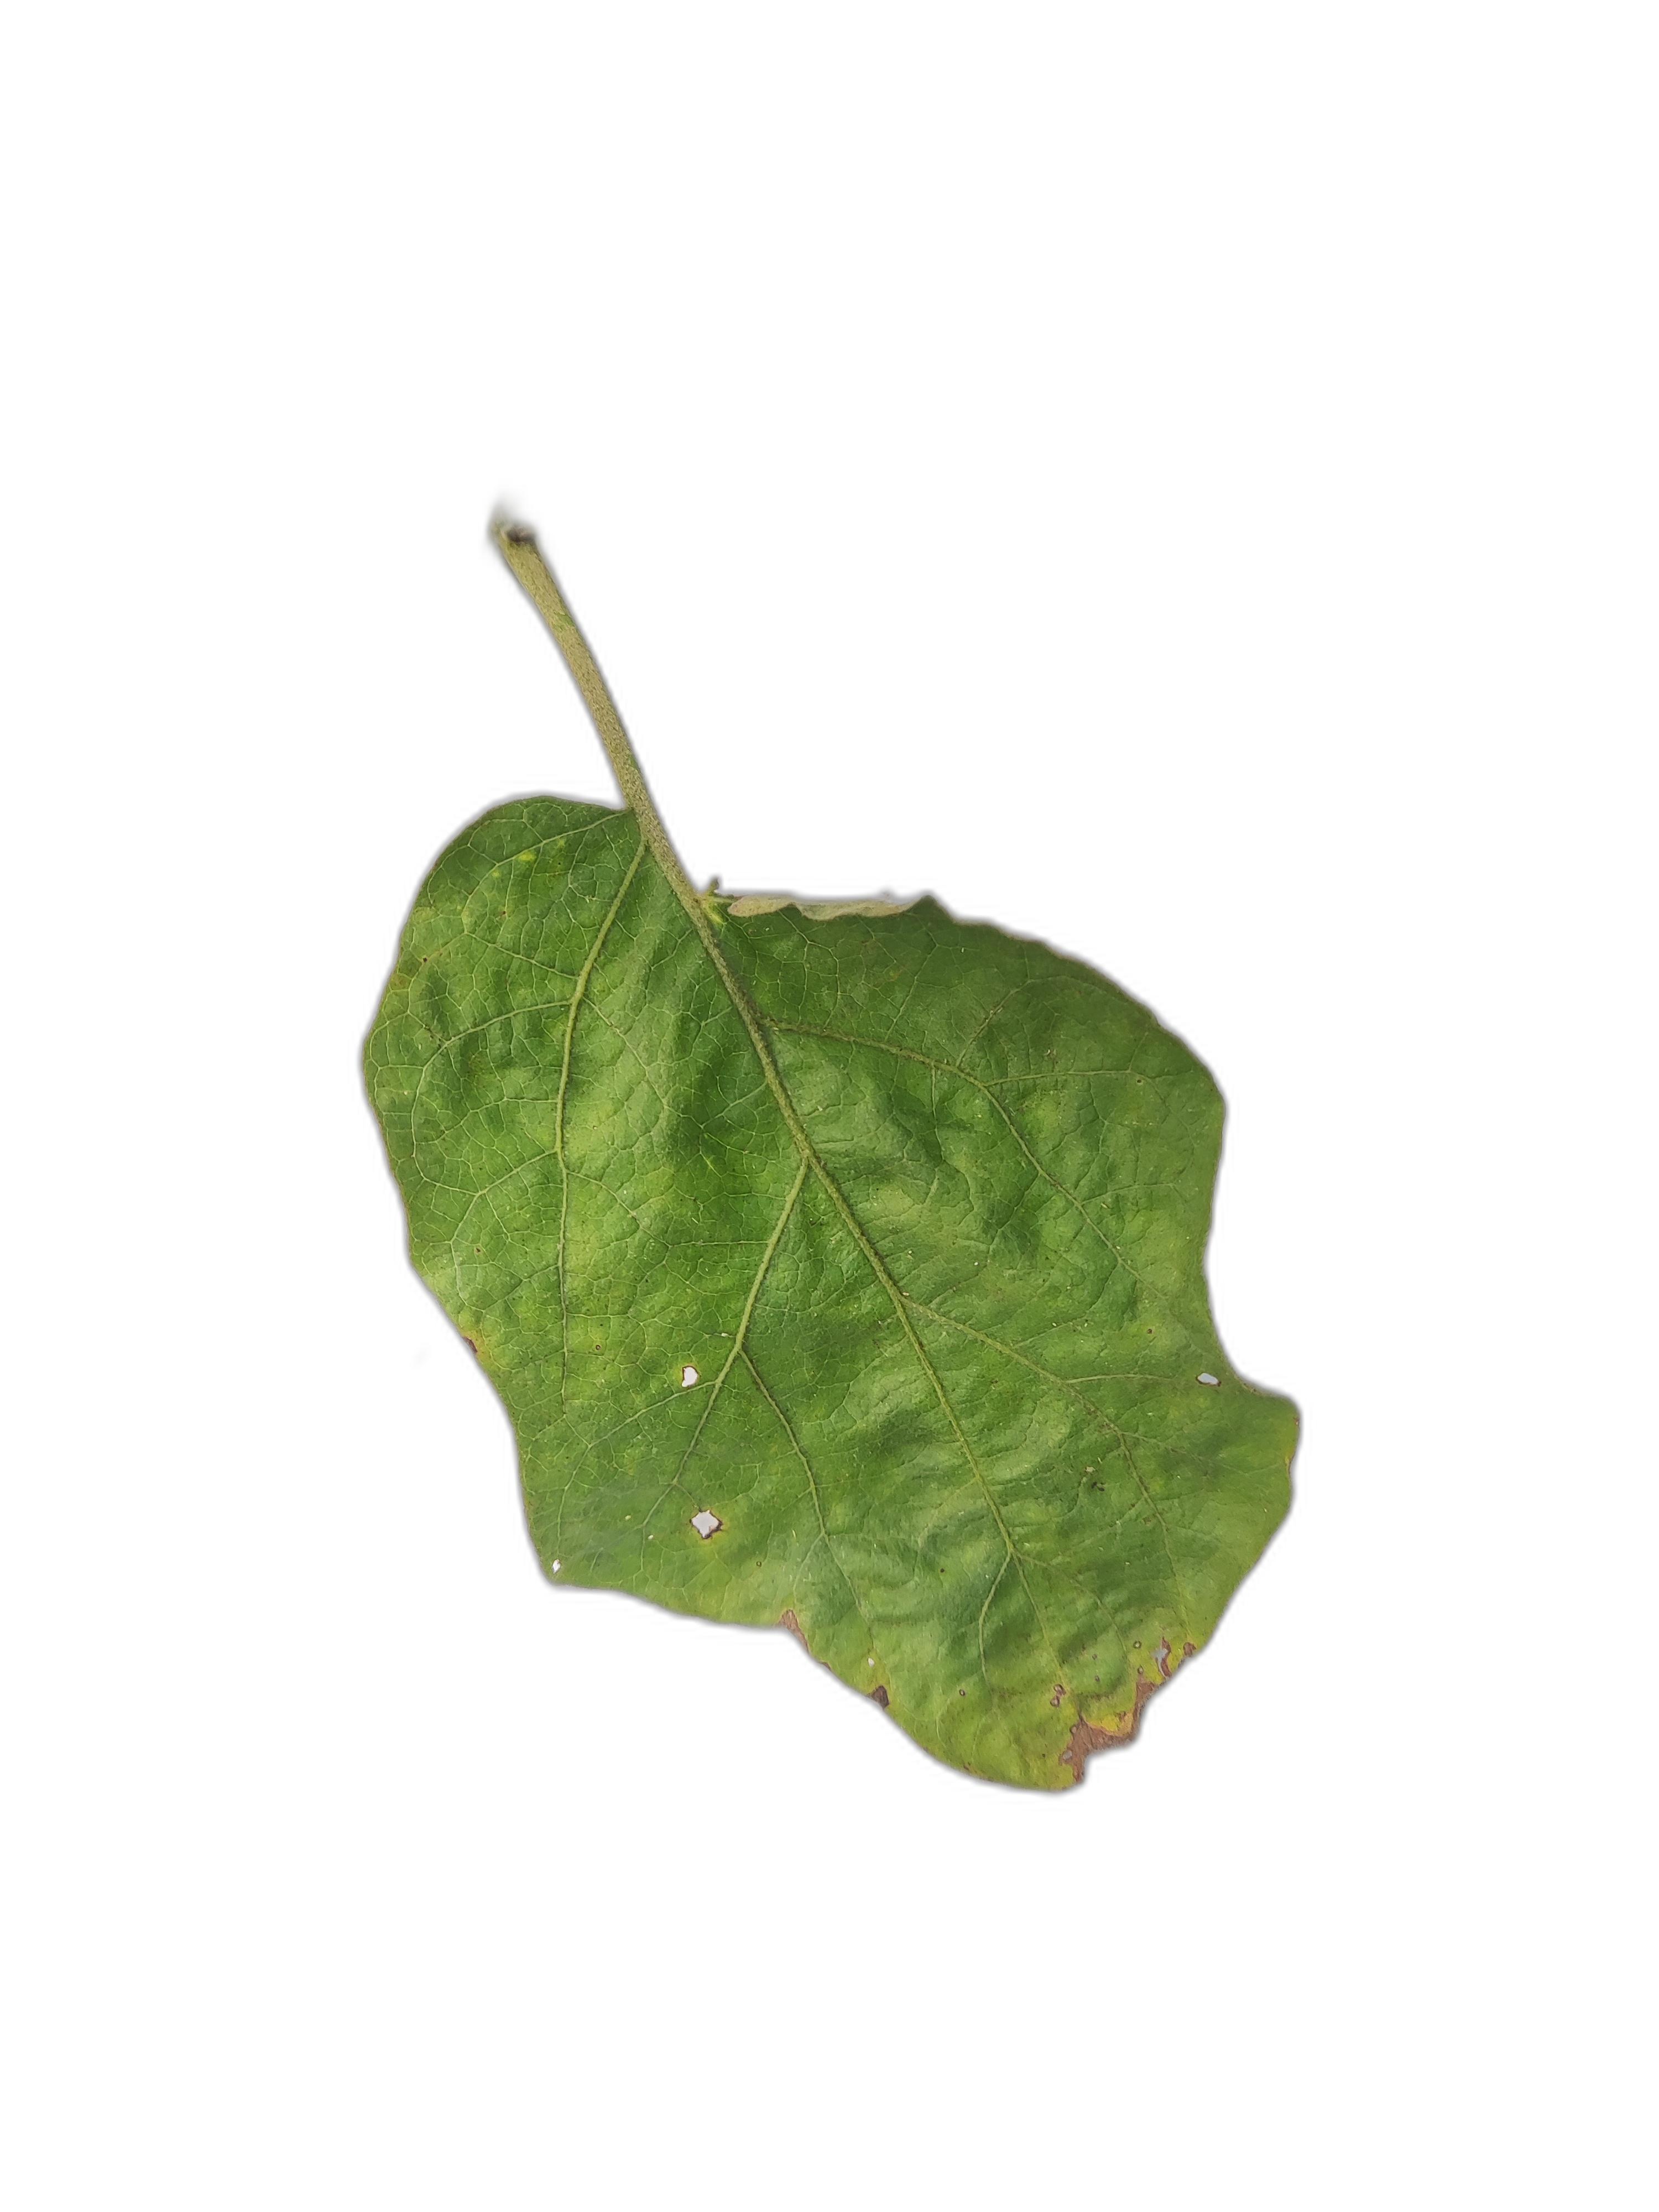
Label: Mosaic Virus Disease